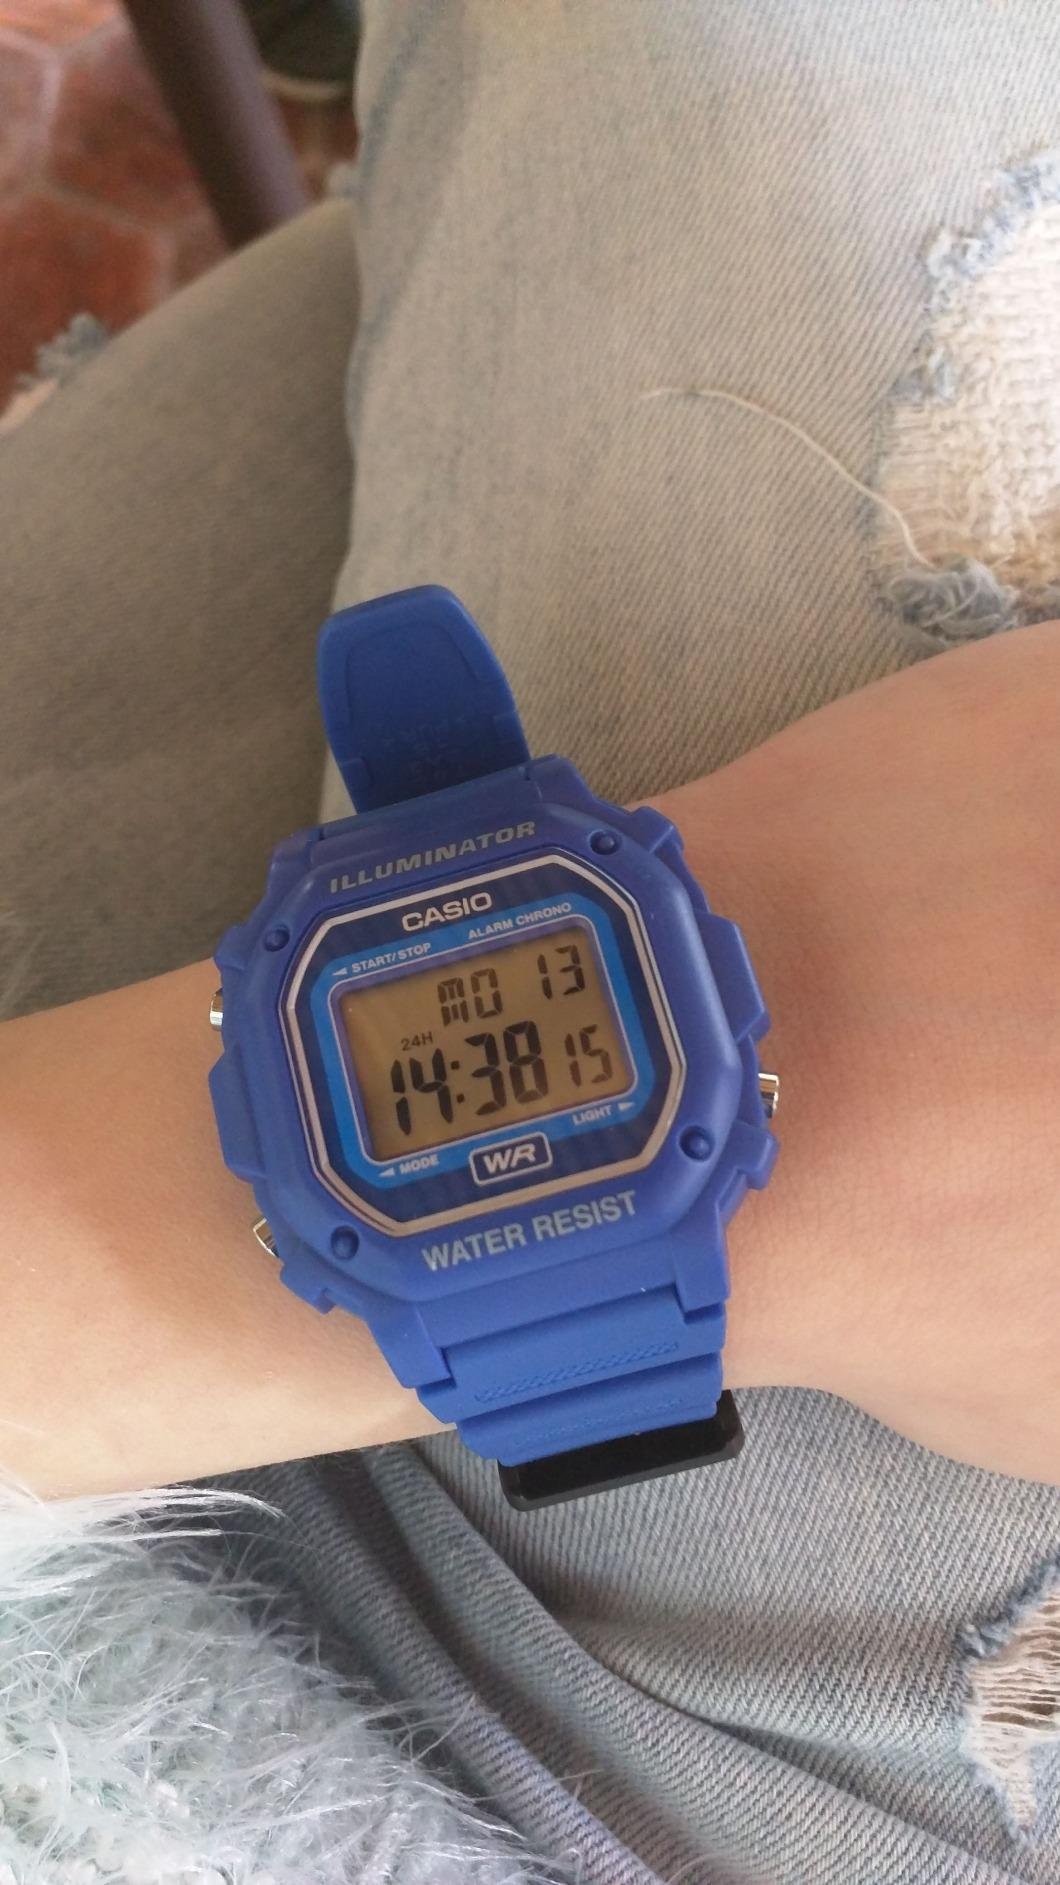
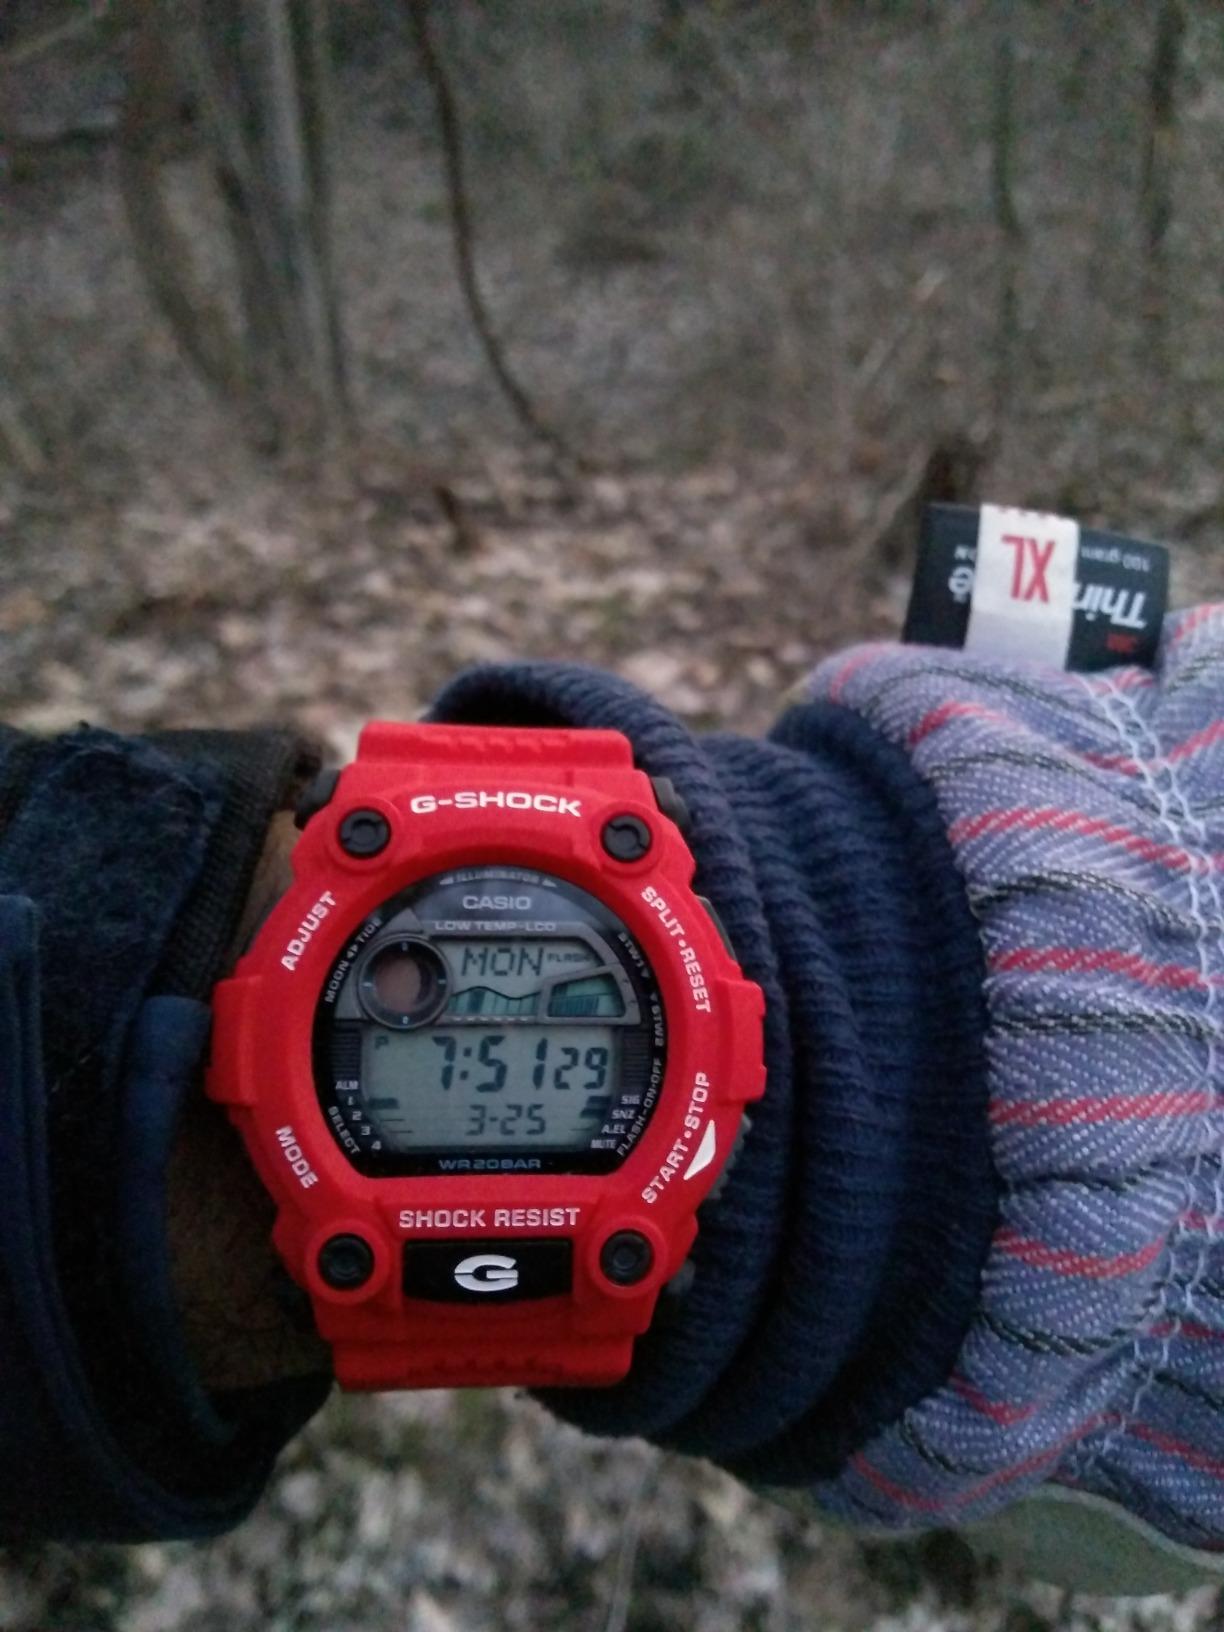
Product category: accessories_watch
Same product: no